Grand Hope Park

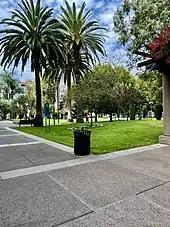
Grand Hope Park, July 2022

Plans to construct a new park in Downtown Los Angeles were set in motion in early 1975. Original plans sought to build a man-made lake, but rising land costs delayed the project. By 1989, a new plot of land was selected. The project was commissioned by the Los Angeles Redevelopment Agency as the final landscape for the Los Angeles Open Space Network. Ground breaking for the park took place on July 18, 1989, and construction lasted until 1993. The park was designed by Lawrence Halprin with The Jerde Partnership architects.